History of Australia (1788–1850)

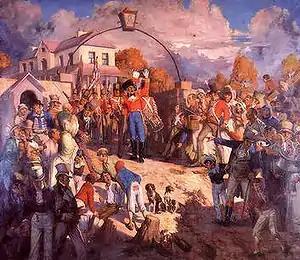
The Rum Rebellion of 1808

Between 1788 and 1868, approximately 161,700 convicts (of whom 25,000 were women) were transported to the Australian colonies of New South Wales, Van Diemen's Land and Western Australia. Historian Lloyd Robson has estimated that perhaps two-thirds were thieves from working class towns, particularly from the Midlands and north of England. The majority were repeat offenders. The literacy rate of convicts was above average and they brought a range of useful skills to the new colony including building, farming, sailing, fishing and hunting. The small number of free settlers meant that early governors also had to rely on convicts and emancipists for professions such as lawyers, architects, surveyors and teachers.